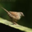
Label: bird